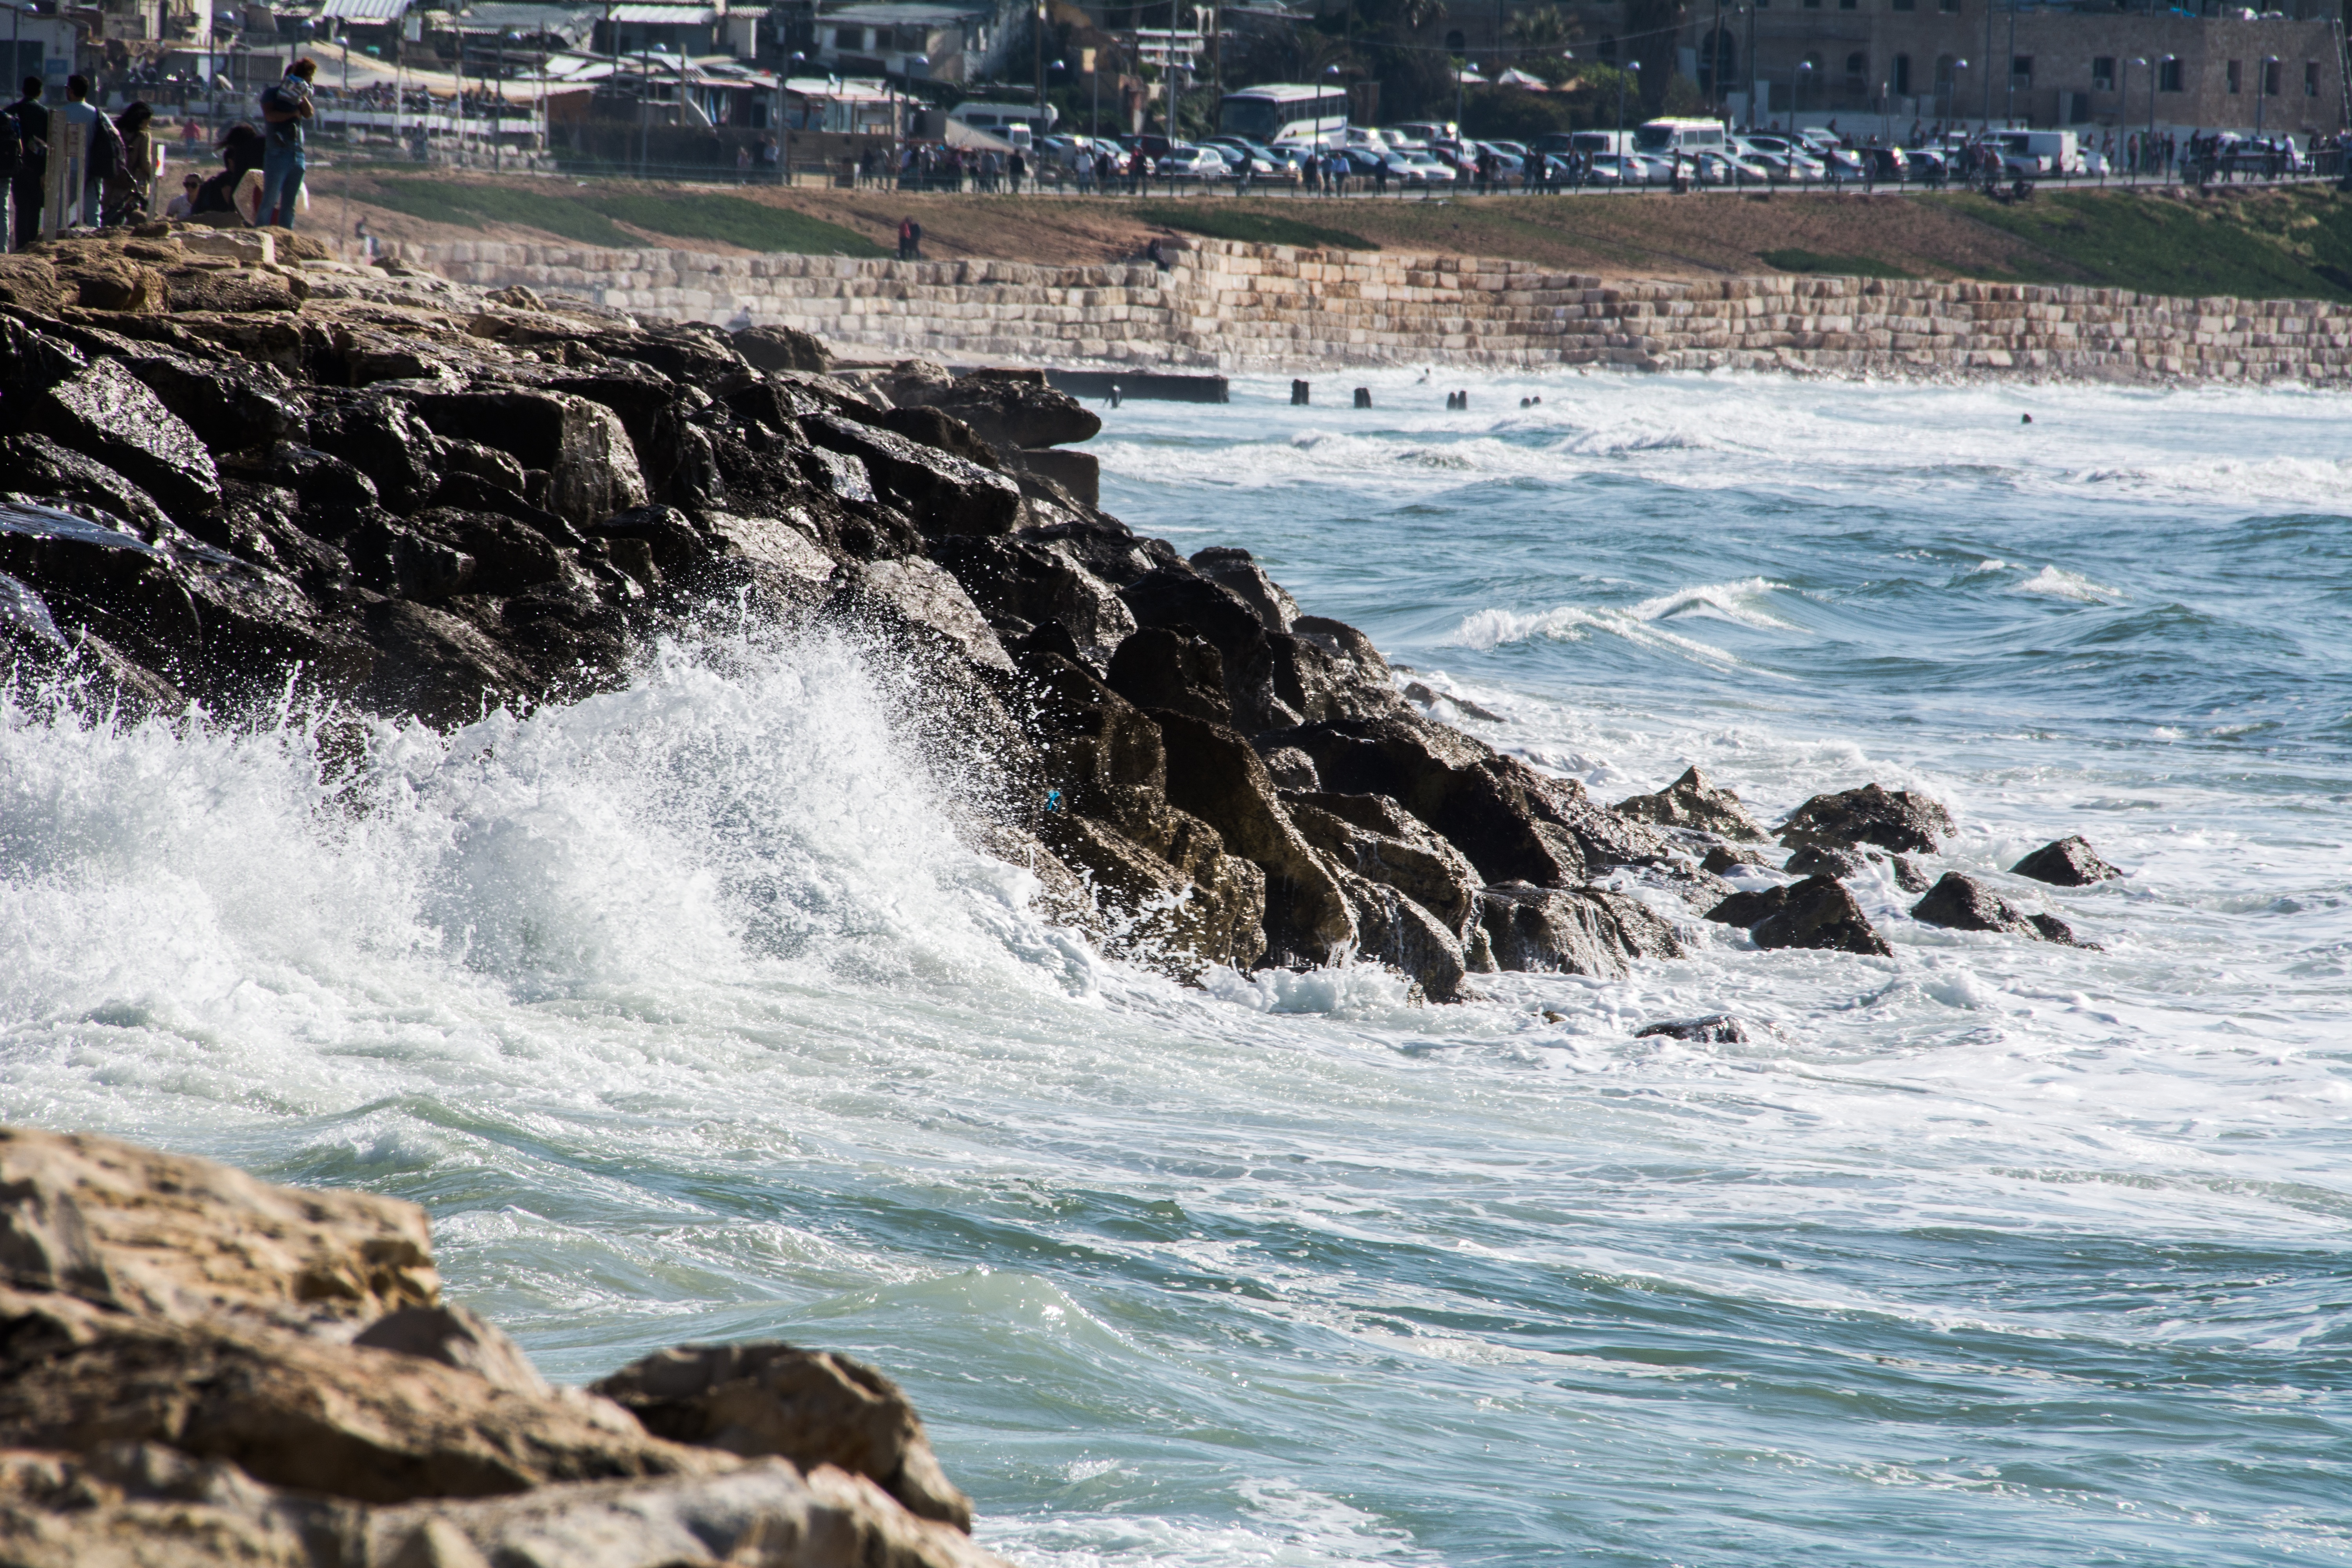
beach, sea, coast, water, rock, ocean, shore, wave, summer, cliff, cove, bay, rapid, terrain, body of water, stones, cape, beach water, wind wave